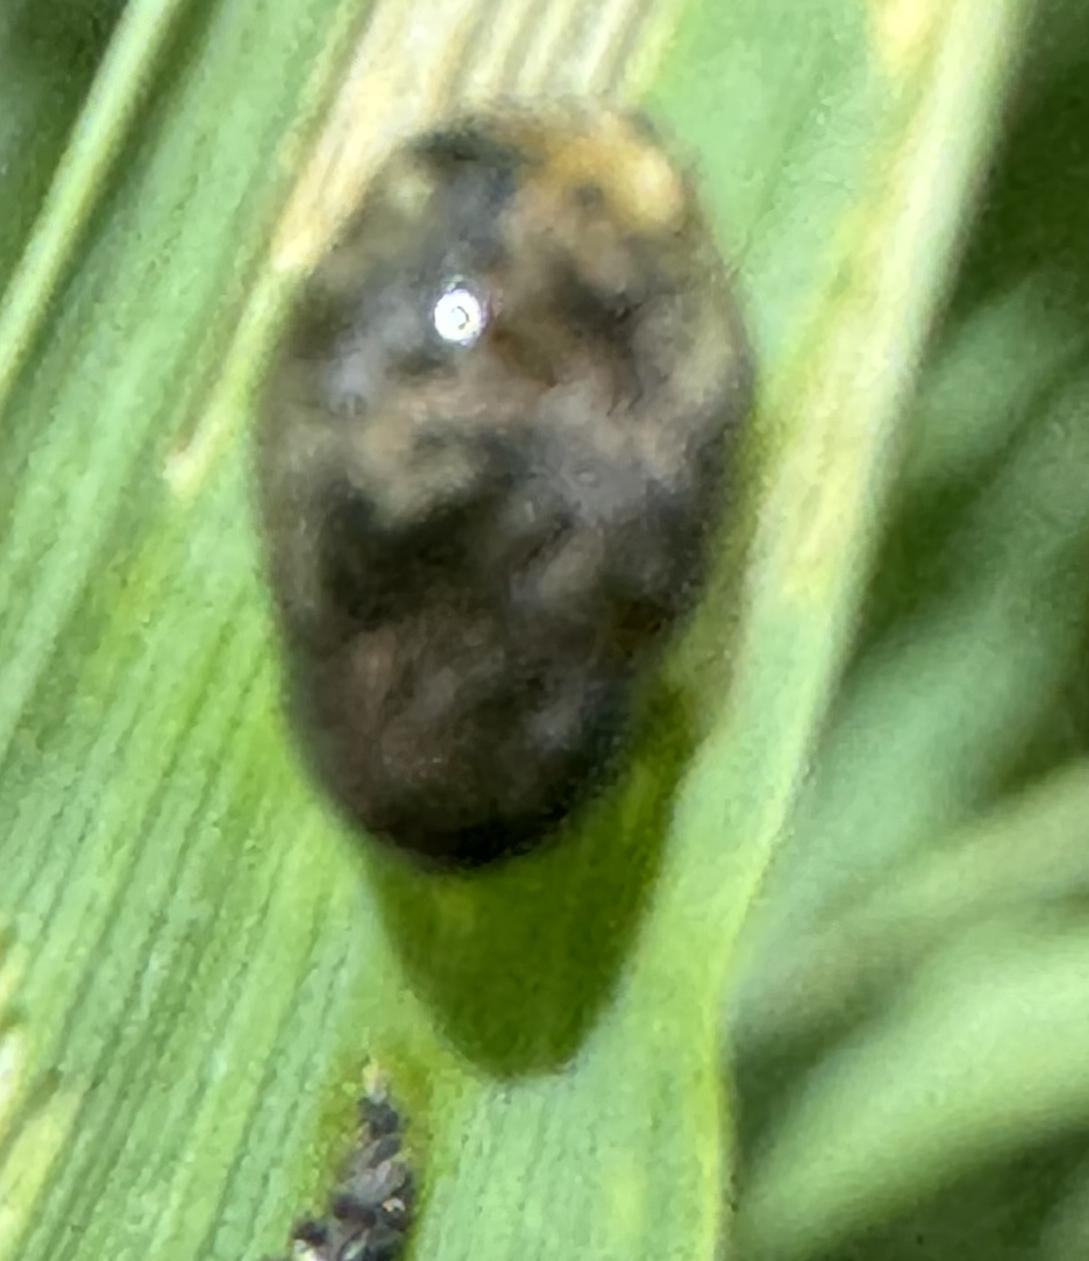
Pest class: cereal_leaf_beetle